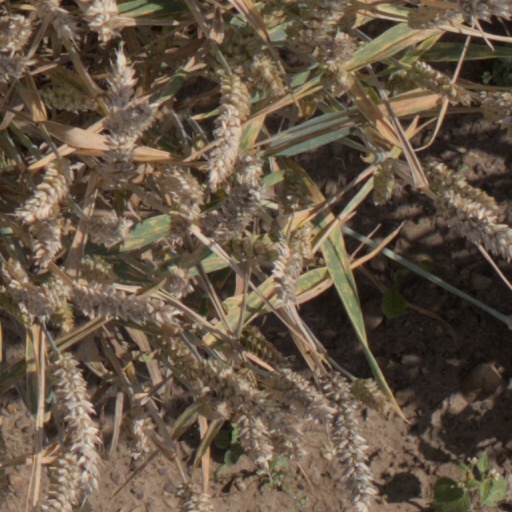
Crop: wheat